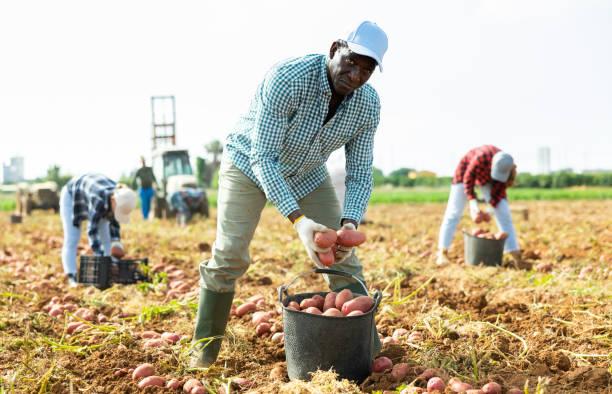
Wakulima kadhaa walio katika shamba wakifanya shughuli za uvunaji wa mazao ya biashara. Mazao haya hutumika kwa lengo tu la kuingiza kipato, na si kwa lengo la kutumika kama chakula majumbani.